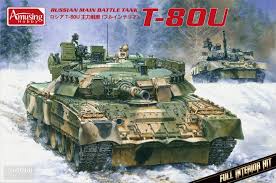
Label: Tank